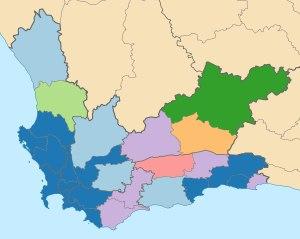
Les élections municipales sud-africaines de 2011 se sont tenues le 18 mai 2011, deux ans après les élections générales de 2009. L'ANC du président Jacob Zuma a largement remporté ces élections même si la principale force d'opposition, l'Alliance Démocratique, a effectué une forte percée par rapport aux précédentes élections de 2006.